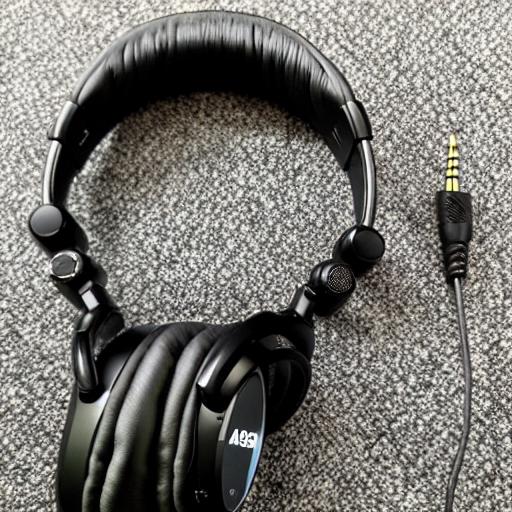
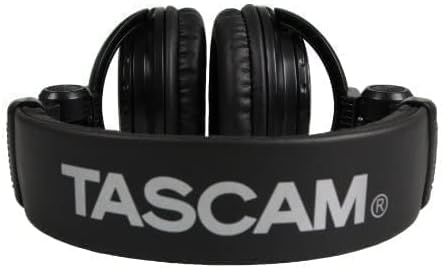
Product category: headphones
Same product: no